Vale of Taunton and Quantock Fringes

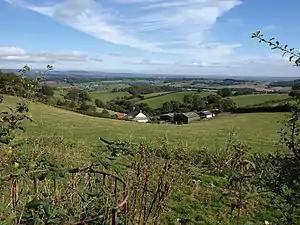
The Vale of Taunton

The Vale of Taunton and Quantock Fringes form a natural region in the southwest of England in the county of Somerset. Natural England have designated the Vale of Taunton and Quantock Fringes as National Character Area 146.